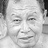
Emotion: happy